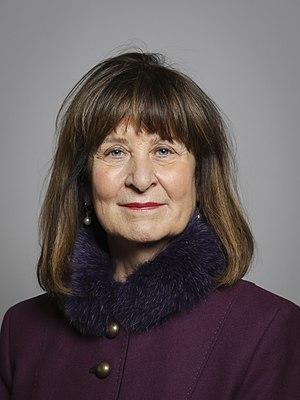
Helena Ann Kennedy, QC, FRSA, HonFRSE est une avocate britannique, diffuseuse, et membre travailliste de la Chambre des Lords.